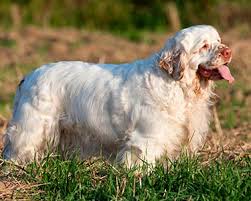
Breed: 235-n000097-clumber